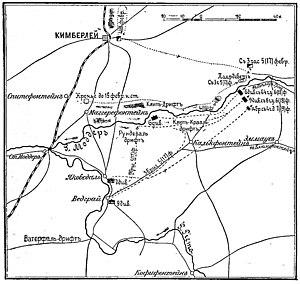
La bataille de Paardeberg (""Montagne aux chevaux""), plus rarement bataille de Stinkfontein, fut une bataille majeure de la seconde Guerre des Boers. Le combat eut lieu près de Paardeberg sur les rives de la rivière Modder dans l'État libre d'Orange.